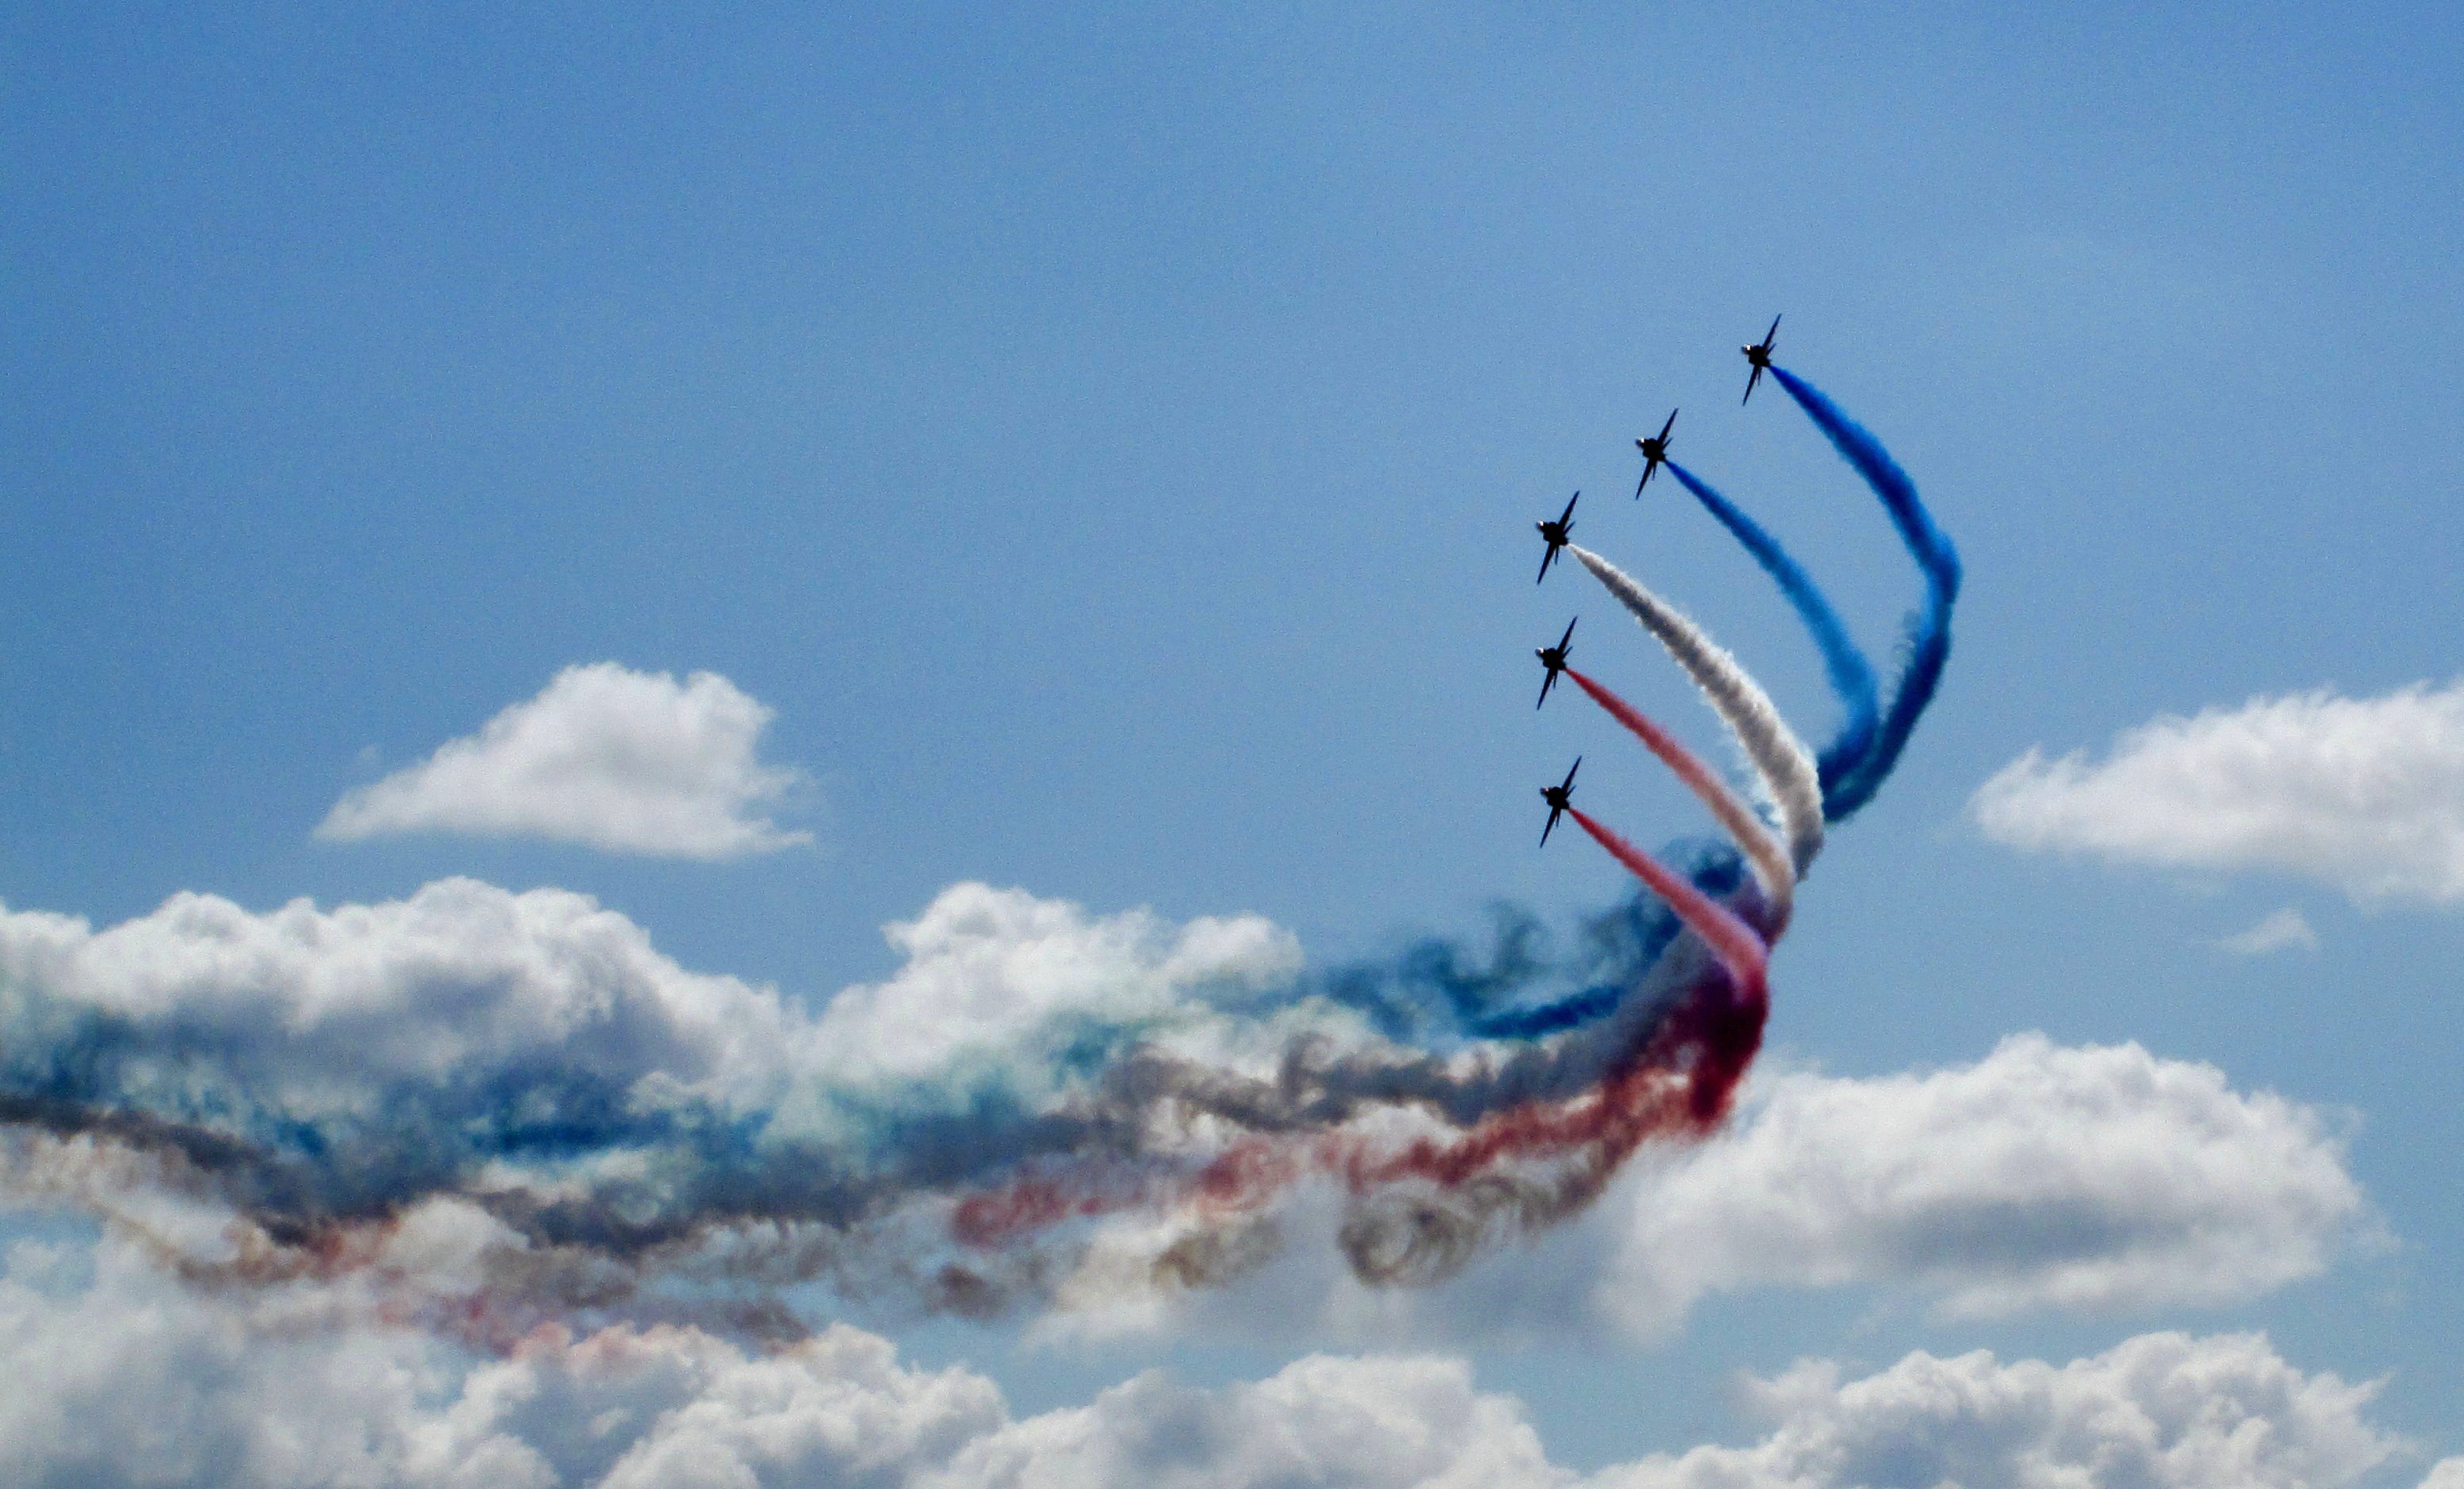
sky, wind, flying, airplane, formation, flight, blue, professional, speed, toy, sports, contrails, teamwork, colored, airshow, stunt, jets, aerobatics, red arrows, atmosphere of earth, windsports, kite sports, individual sports